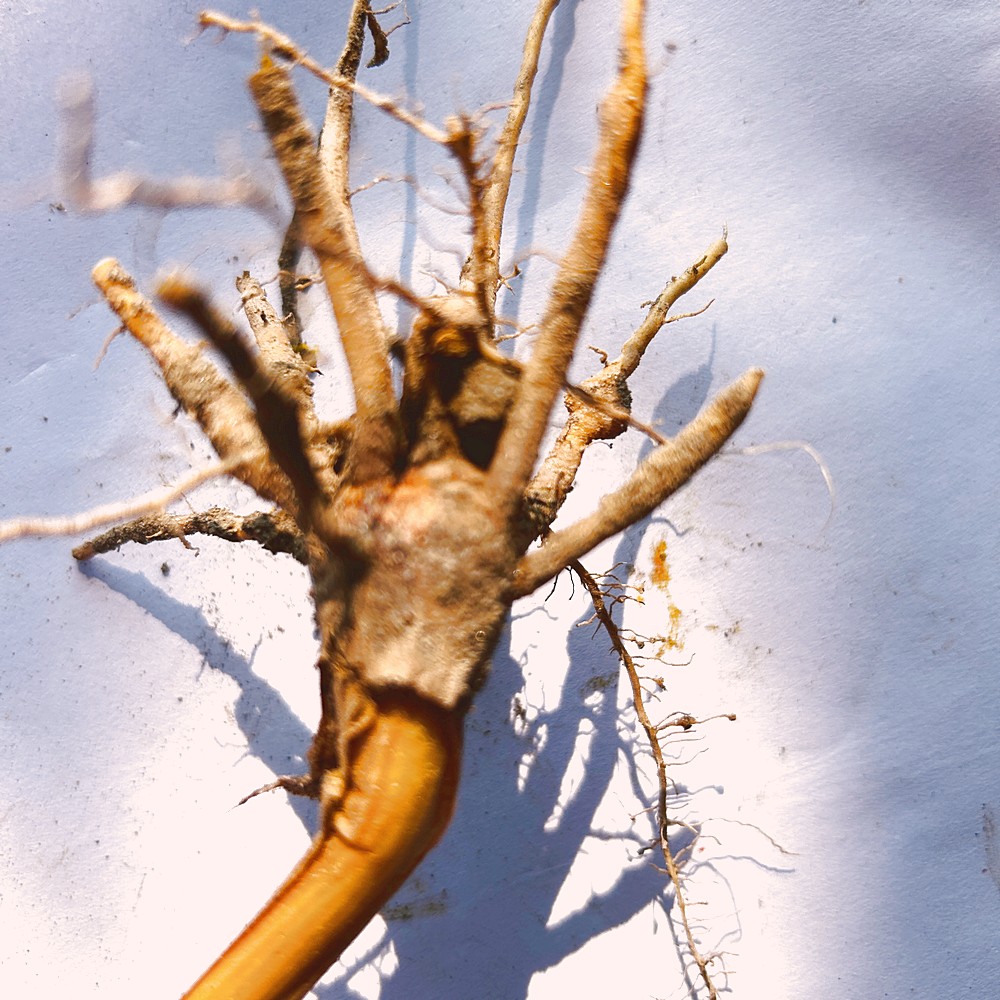
Label: Rhizome Disease Root